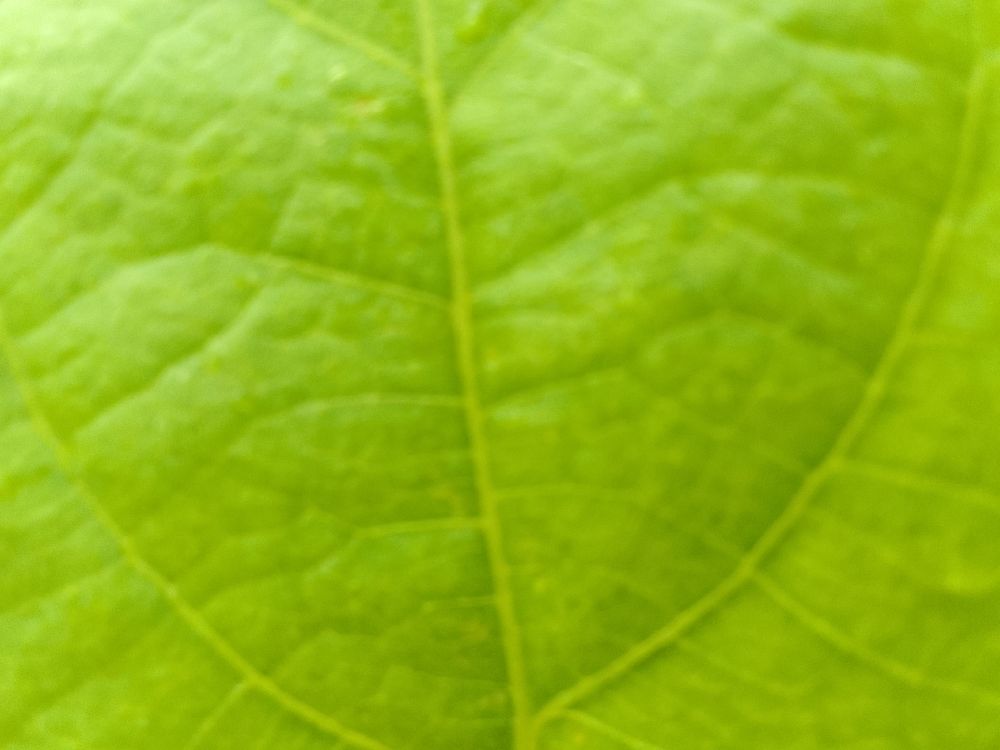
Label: healthy